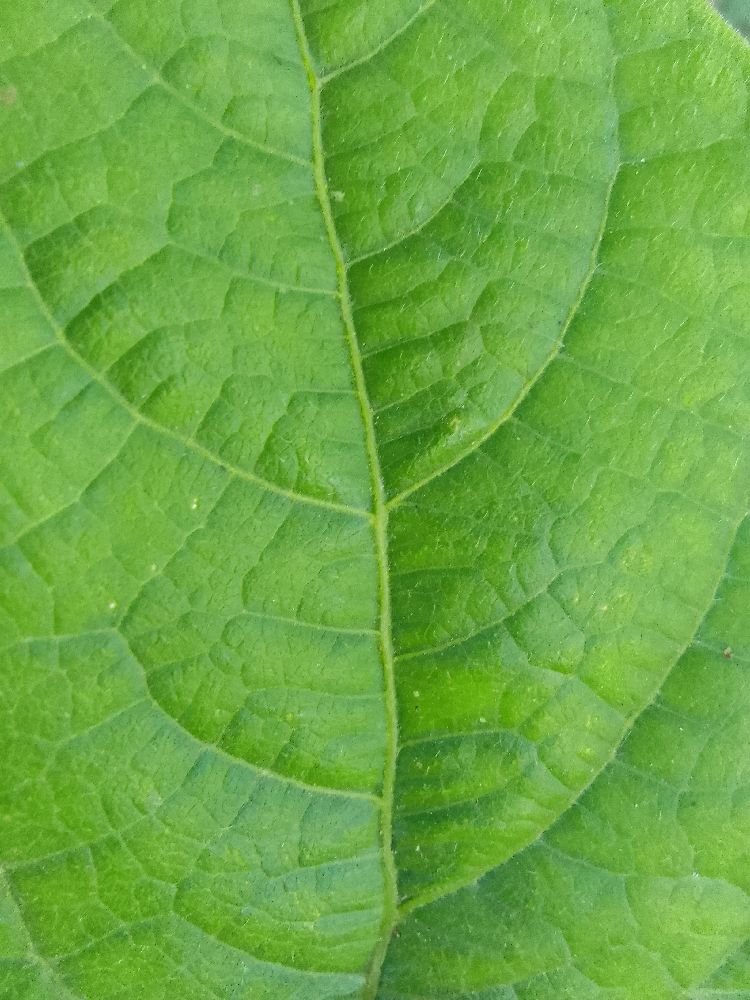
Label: healthy